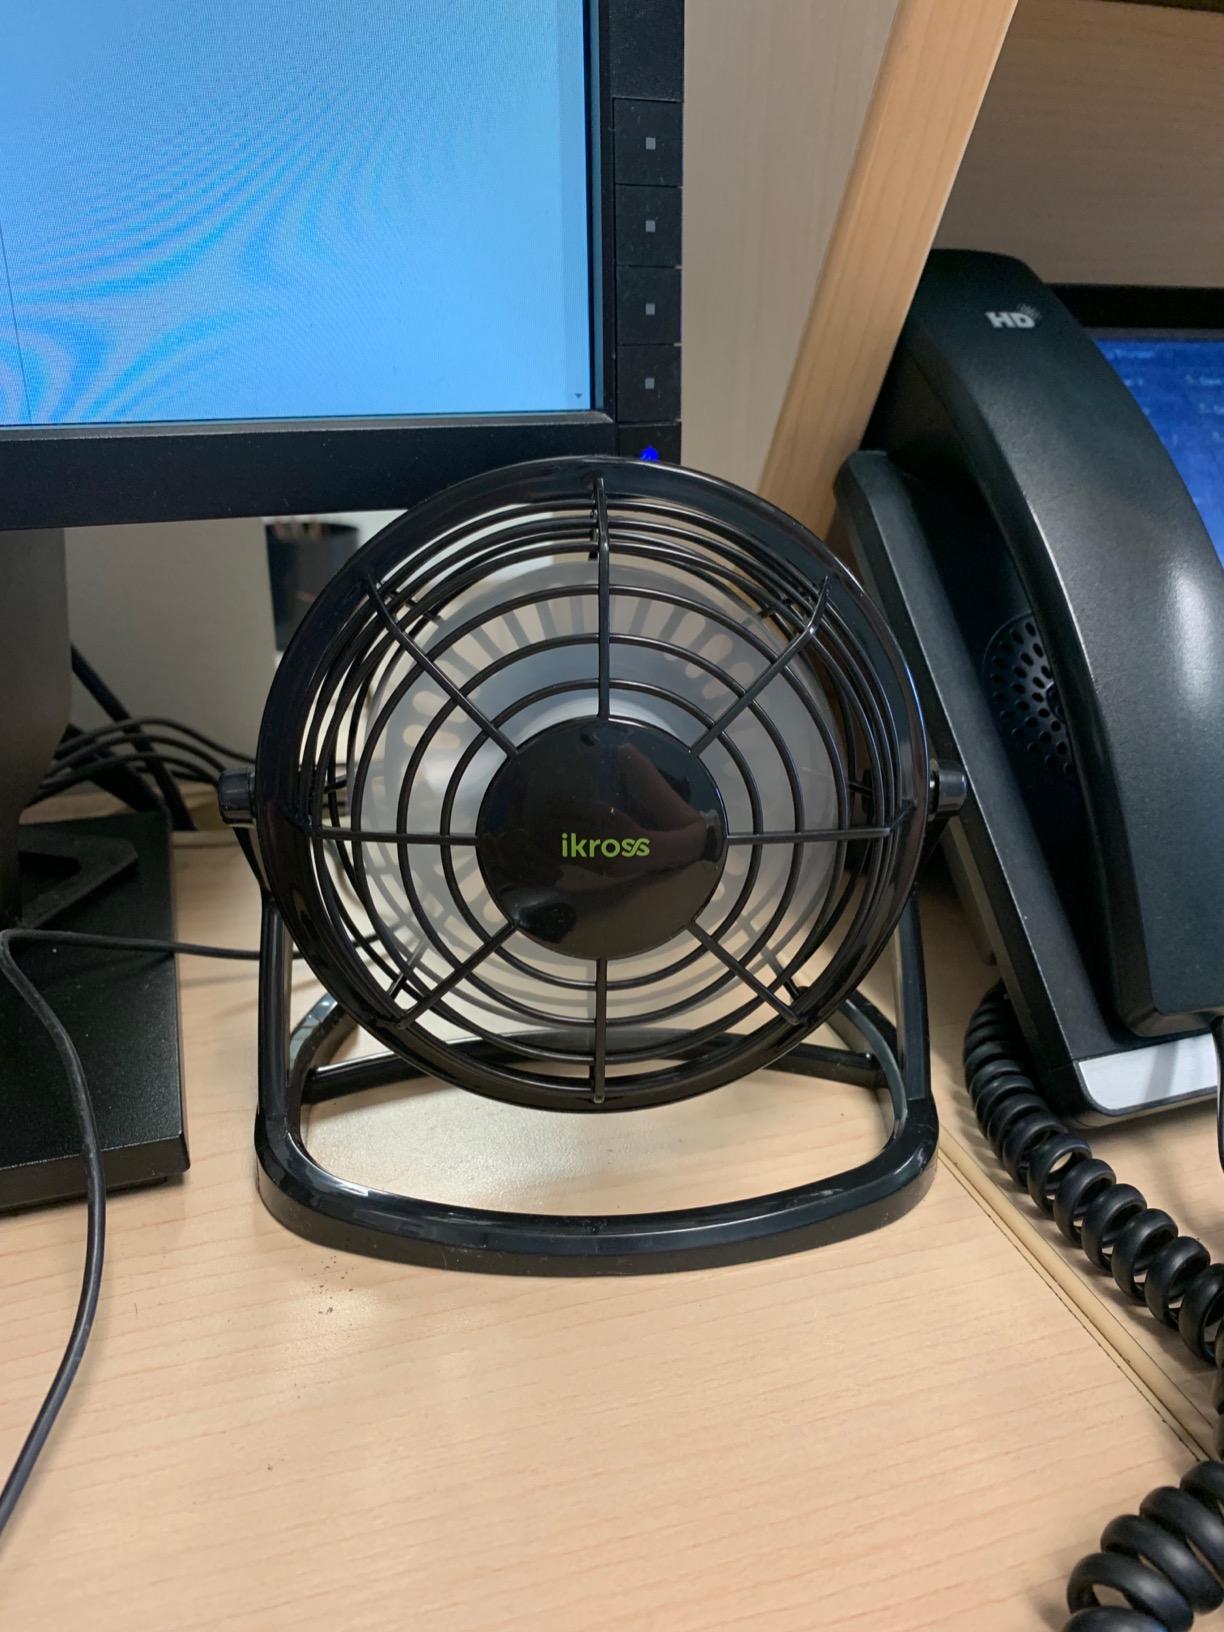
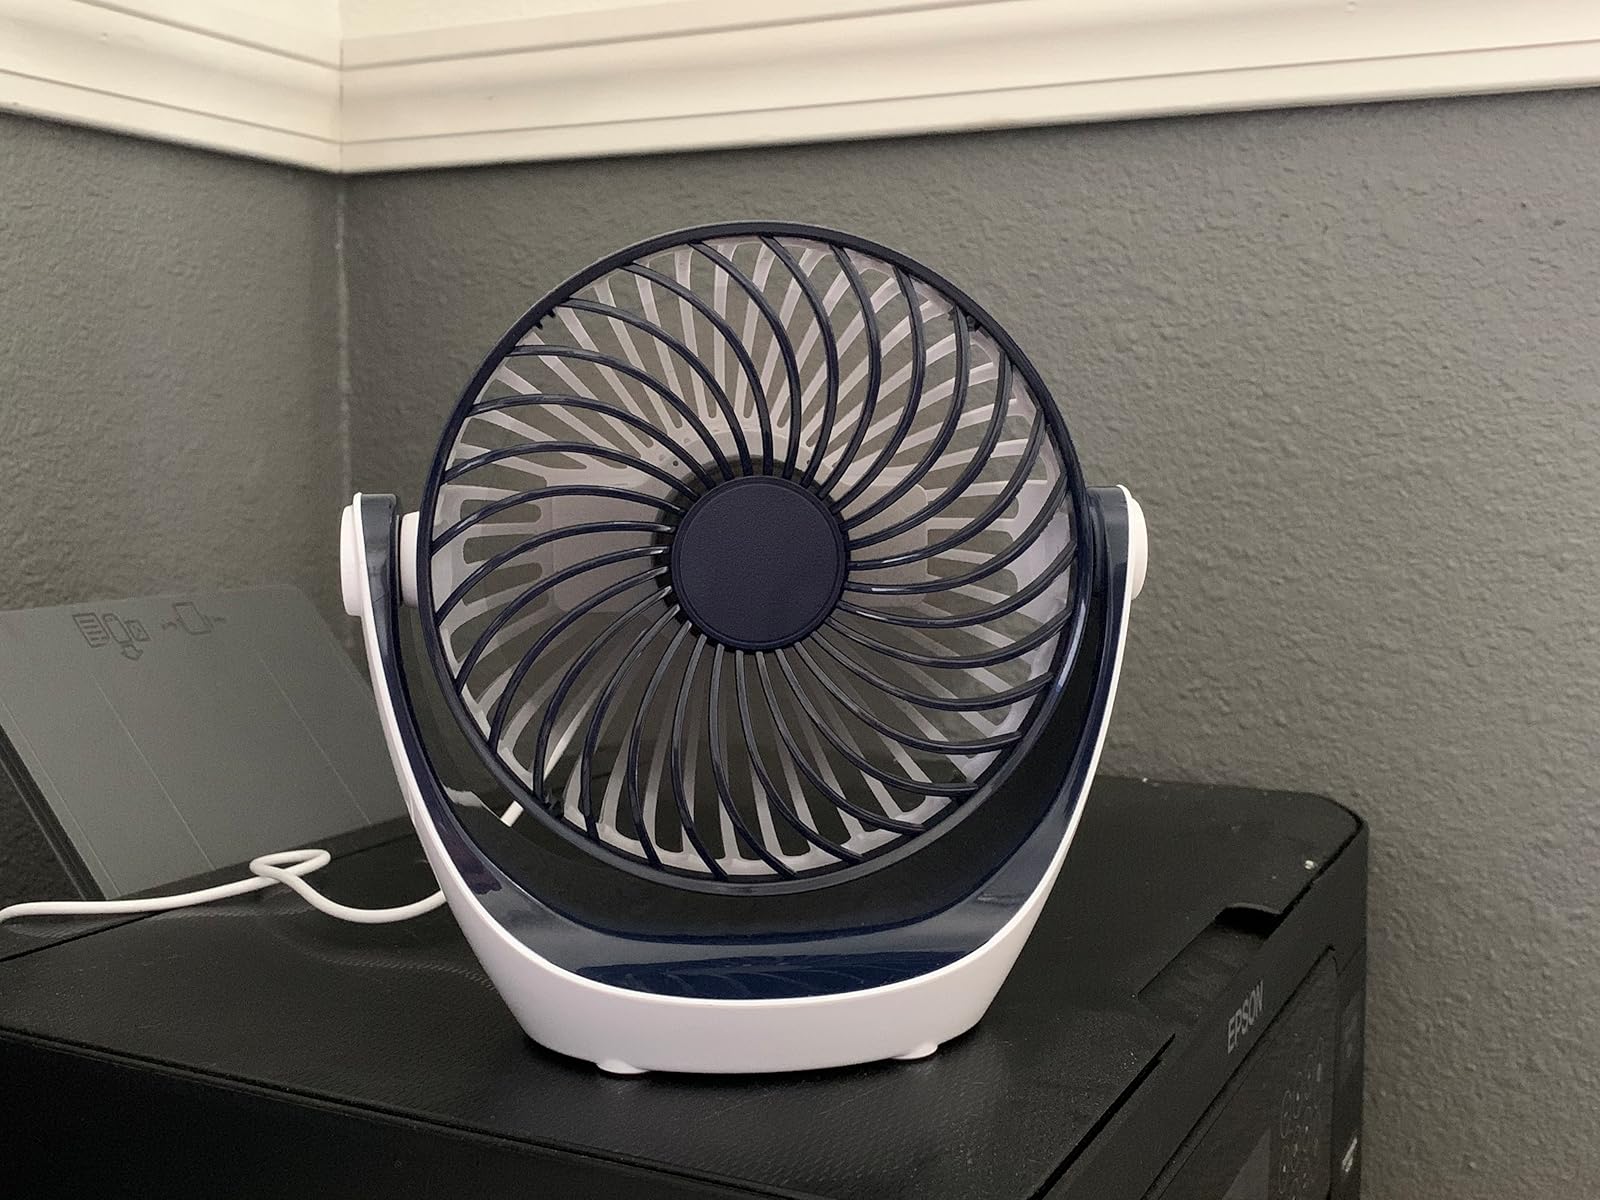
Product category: fan
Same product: no